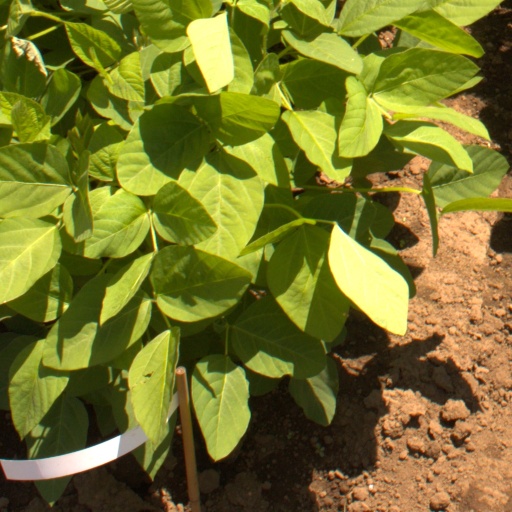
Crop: soybean